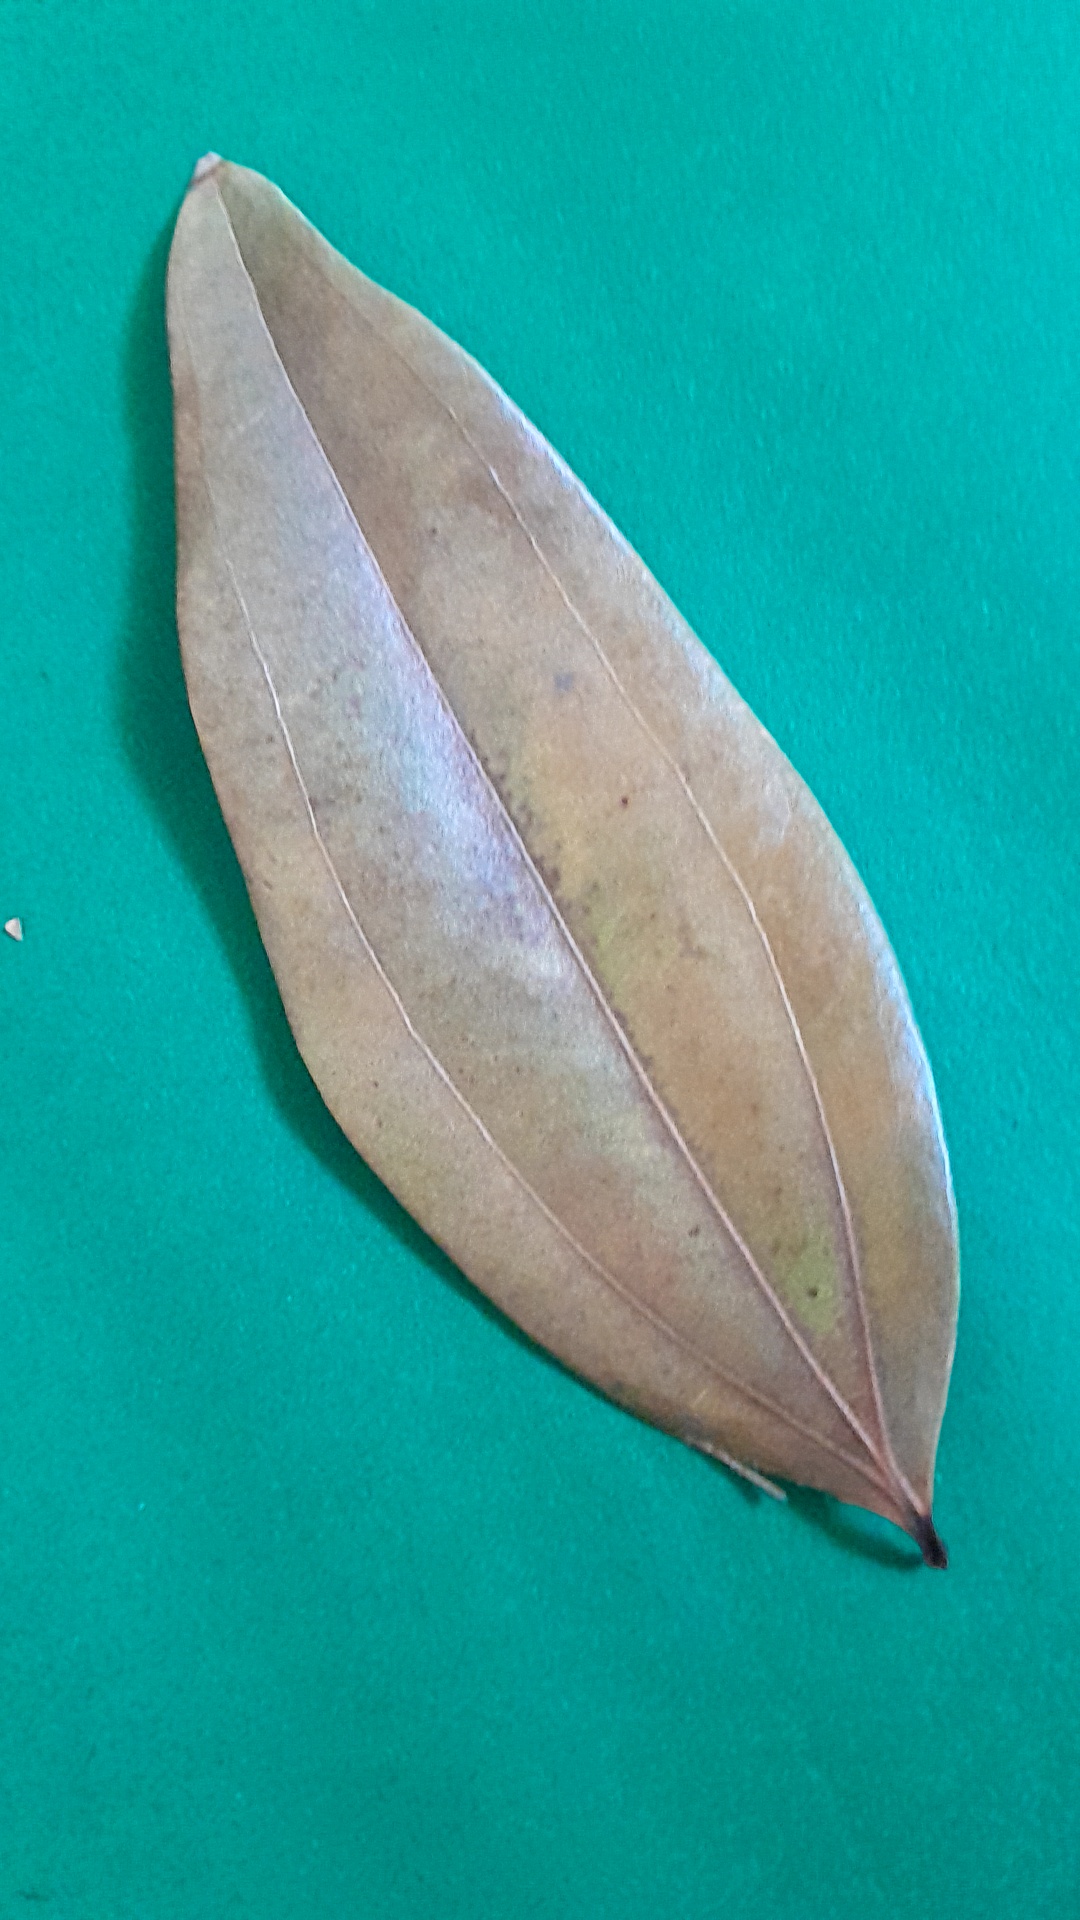
Label: Dry Leaf